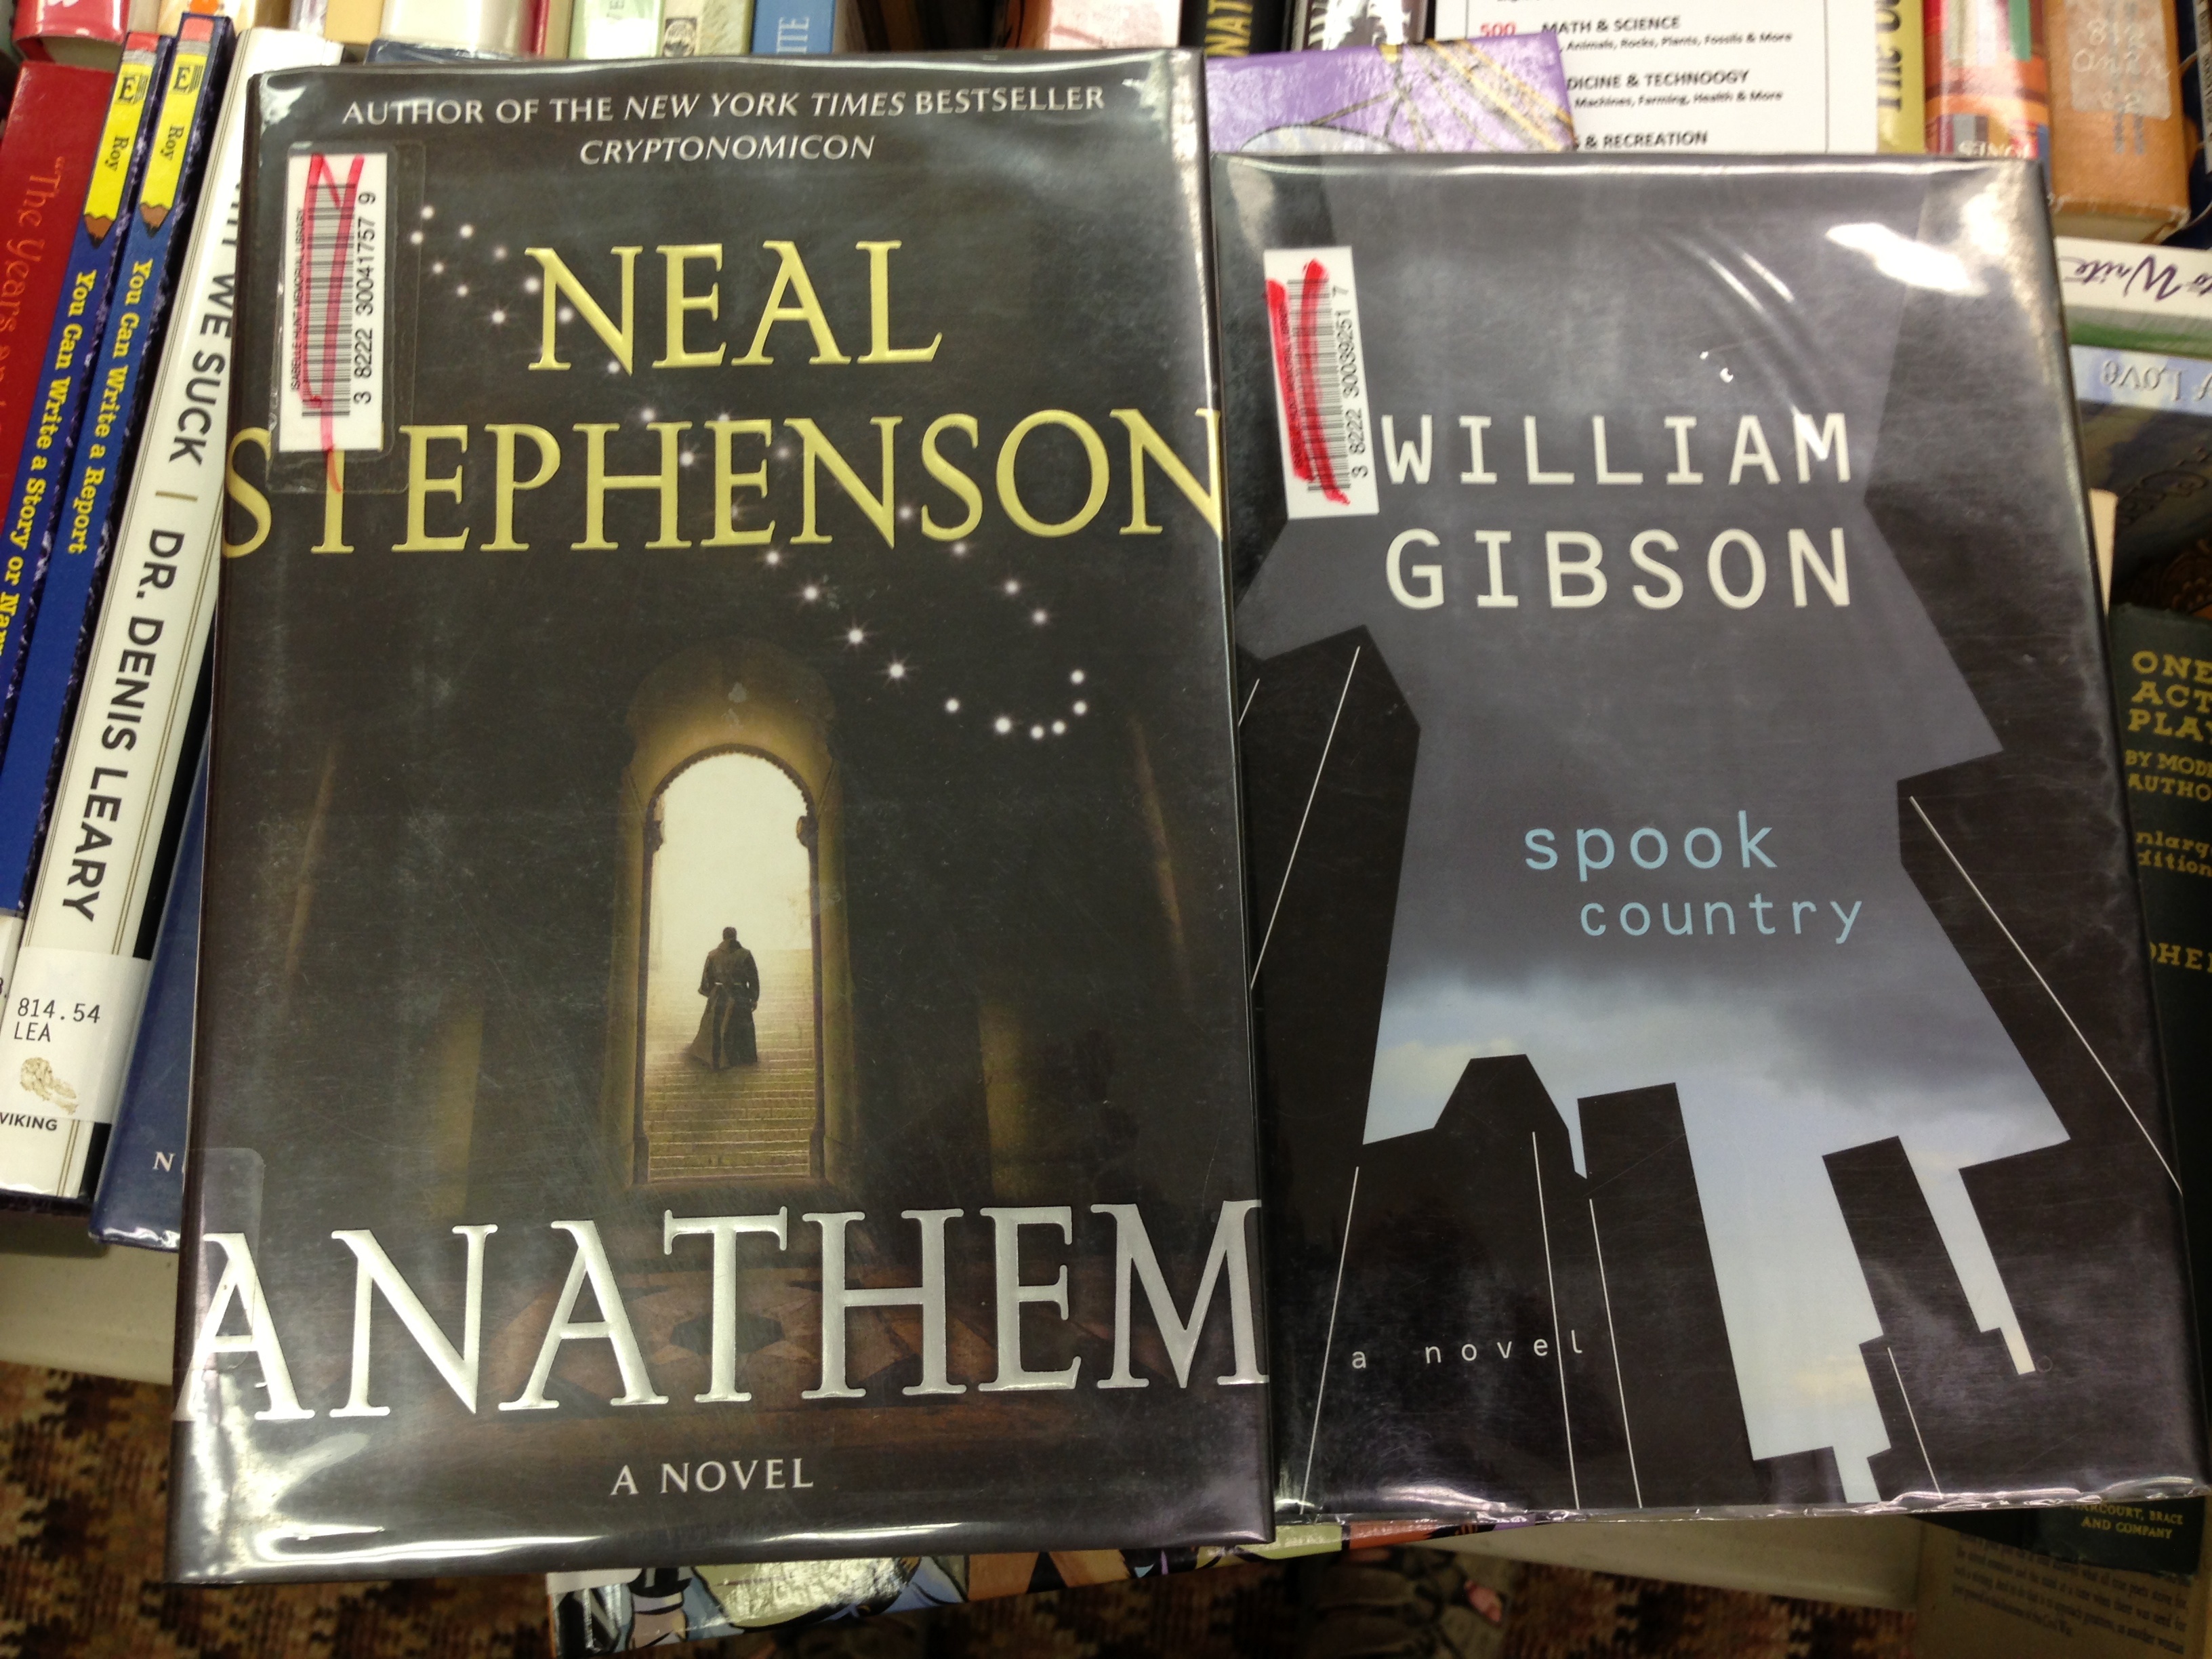
book, advertising, books